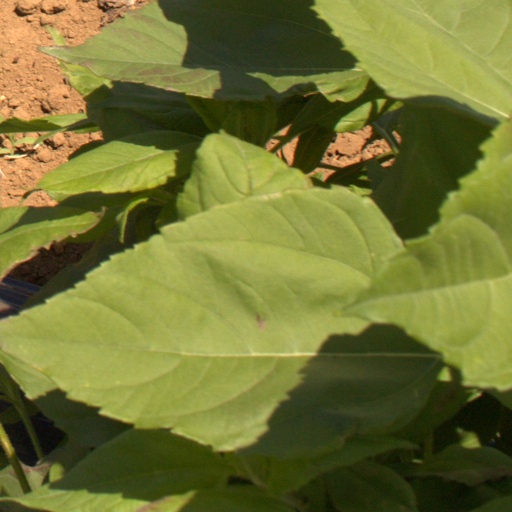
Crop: Jerusalem artichoke